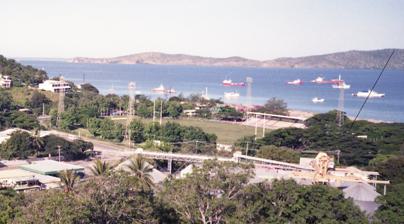
Building: Sir Hubert Murray Stadium
Country: Papua New Guinea
Year built: 1969
Stadium in Papua New Guinea Sir Hubert Murray Stadium The stadium in March 1993 Location Port Moresby , Papua New Guinea Coordinates 9°27′59″S 147°09′24″E / 9.466323°S 147.156674°E / -9.466323; 147.156674 Capacity 20,000 Surface Grass Construction Opened 1969 Renovated 2013-14 Tenants Papua New Guinea national football team Port Moresby Vipers ( PNGNRL ) The Hubert Murray Stadium is a sports venue located in Port Moresby , the capital city of Papua New Guinea . It was developed for the 1969 South Pacific Games on reclaimed land at Konedobu that had previously been shoreline mangroves. The athletics events and the opening and closing ceremonies were held at the new stadium, which was named after Sir Hubert Murray , a former lieutenant governor. With an initial capacity of approximately 15,000 spectators, it was used for Australian football , soccer and school athletic events after the 1969 games. A redeveloped rectangular format was opened in 2022 after a redevelopment stalled for almost two decades and now hosts the Port Moresby Vipers rugby league team. As of 2023, it has capacity for 20,000 spectators. Redevelopment and Rectangular configuration In late 2003, a three-stage redevelopment of the site at a cost of K120 million via a public-private partnership began to expand the capacity to seat 25,000 people. The redeveloped stadium will be used for rugby league , rugby union , and soccer in a venue fit for FIFA standards, naturally grassed and with lighting suitable for television broadcasting of night events. The plans for the six-storey main stand included eight restaurants and a gymnasium with the facilities to host the weightlifting competition for the 2015 Pacific Games . Australian football and cricket were to be catered for by further expansion in stage three of the redevelopment. However the stadium was not completed in time for the Pacific Games, which was moved to the Sir John Guise Stadium and the project remained abandoned for years. References